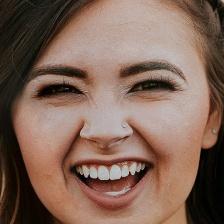
Label: faces